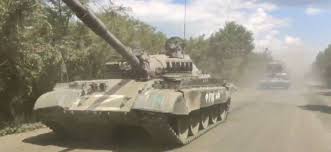
Label: Tank